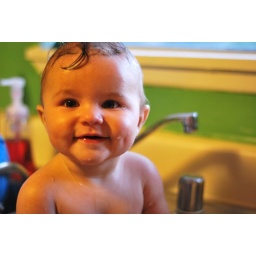
My 7 month old having her evening bath in our kitchen sink.